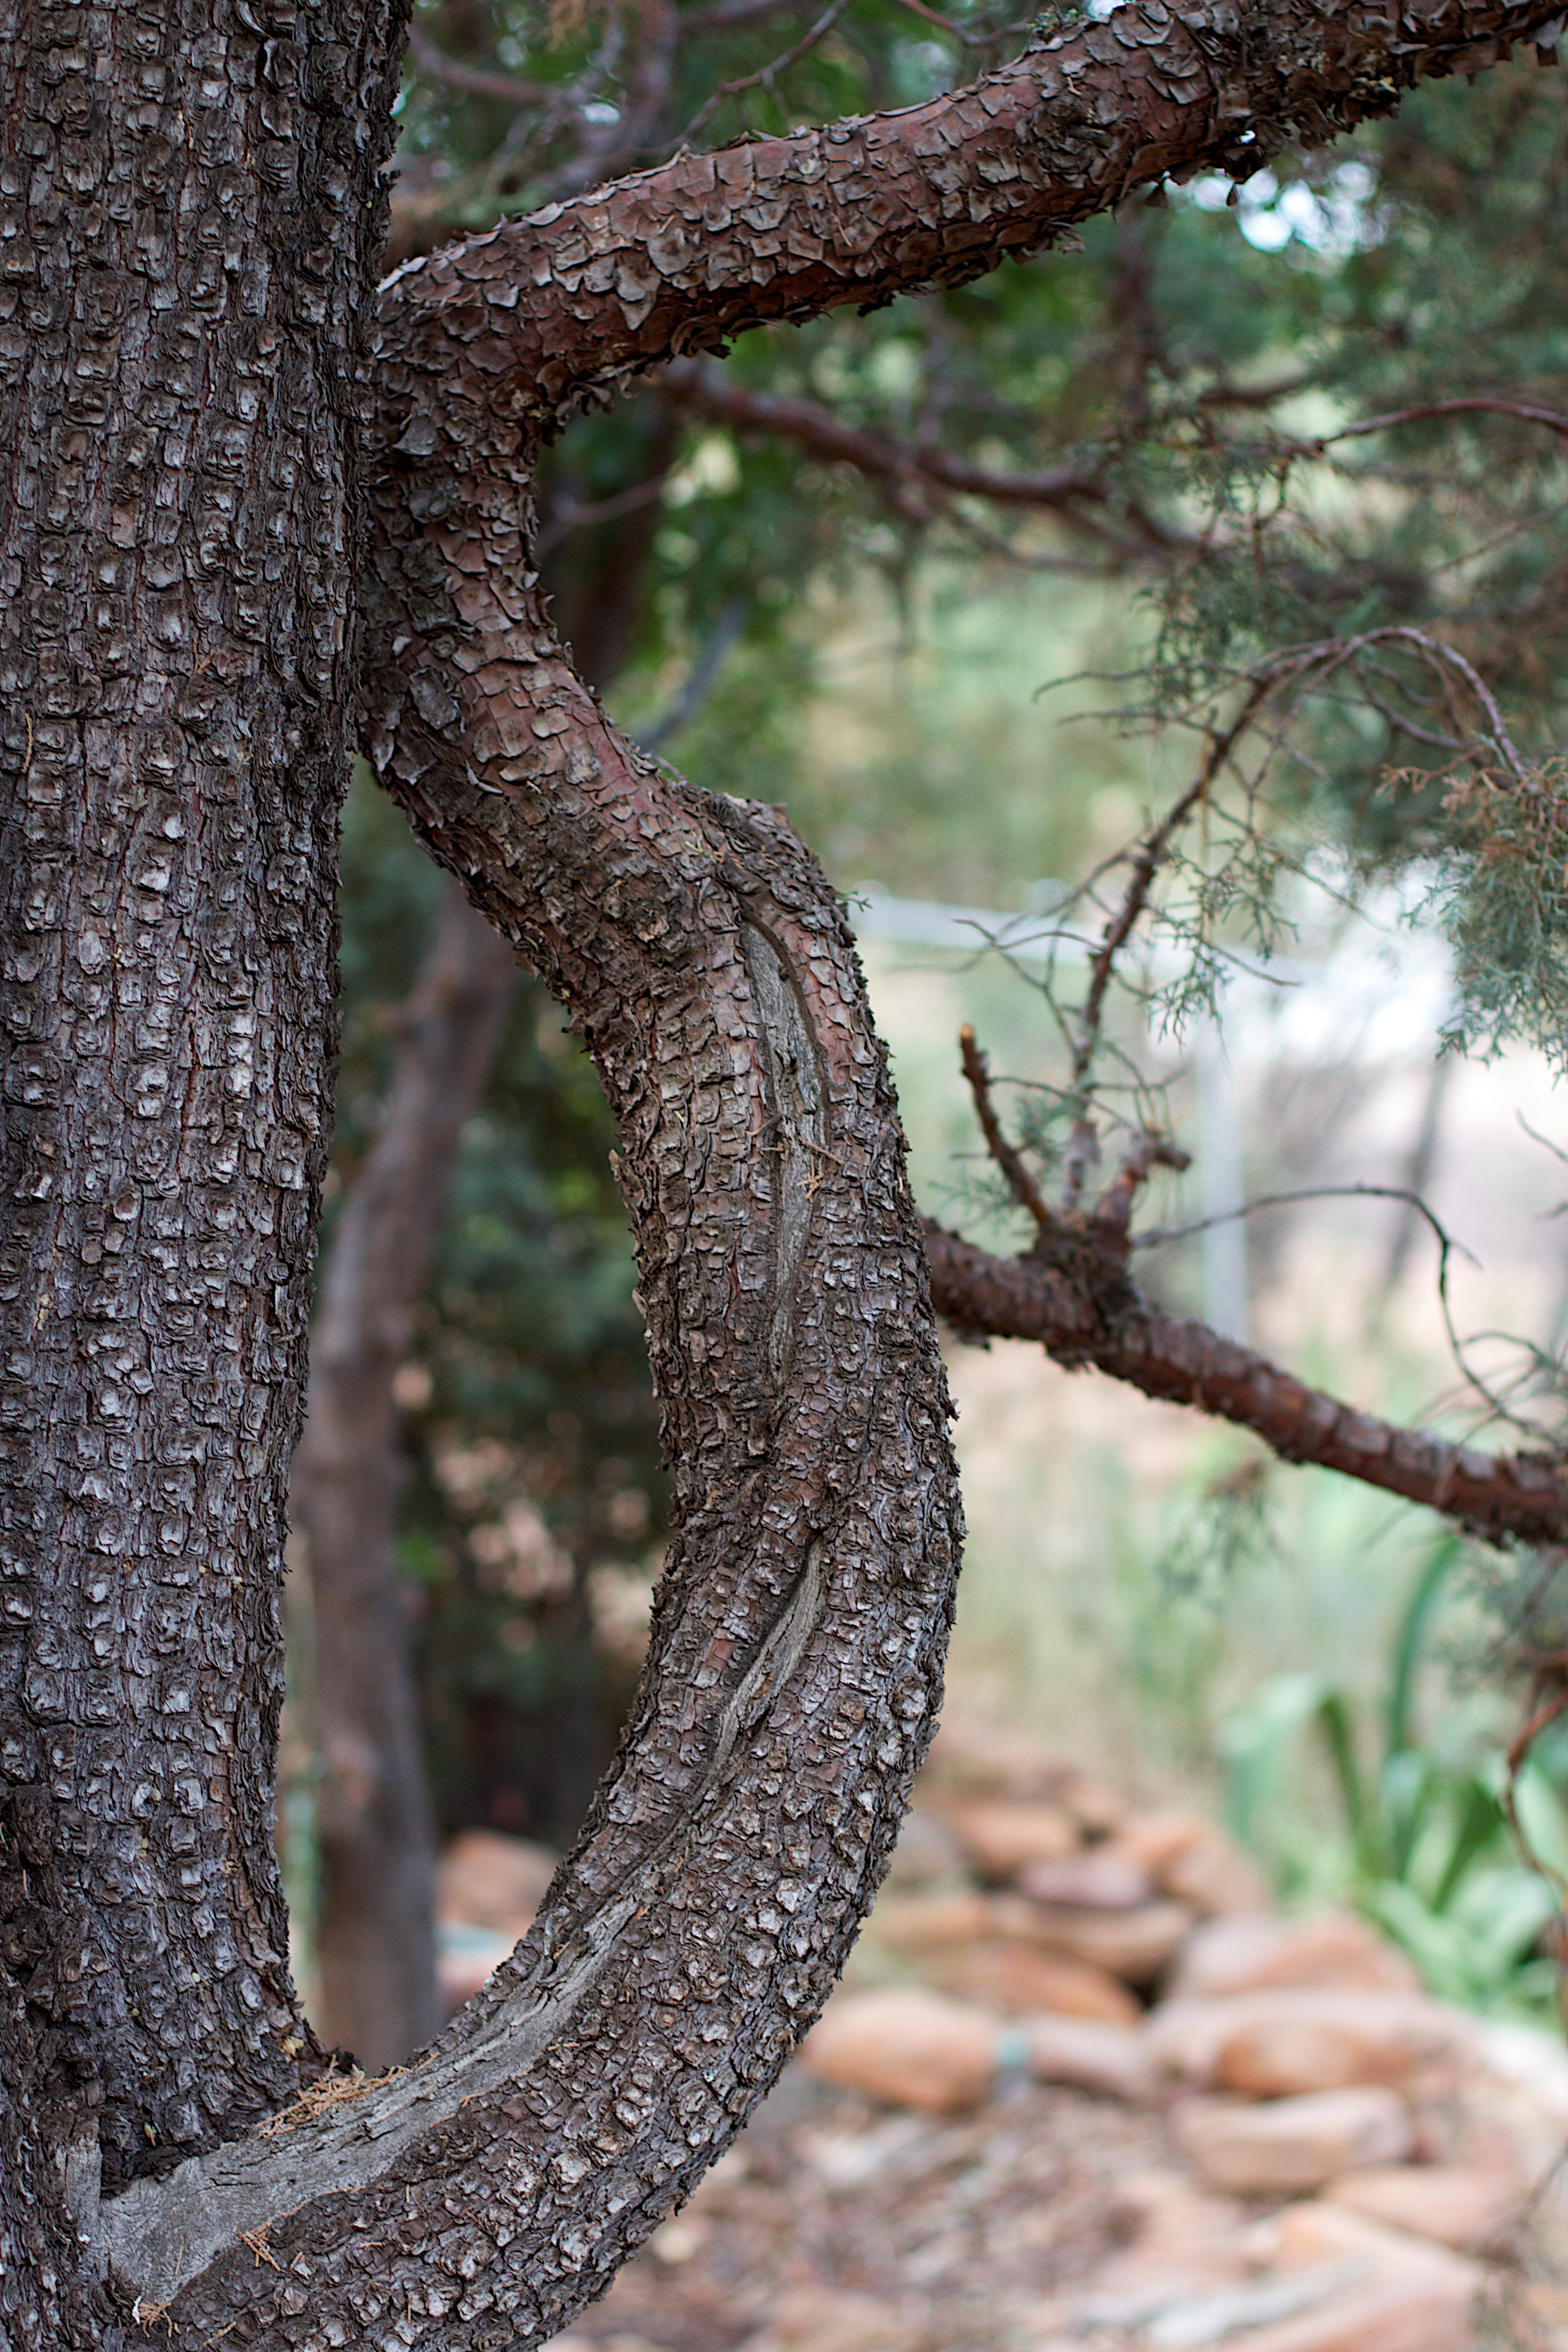
tree, nature, forest, branch, plant, wood, leaf, flower, trunk, wildlife, spring, twig, woodland, woody plant